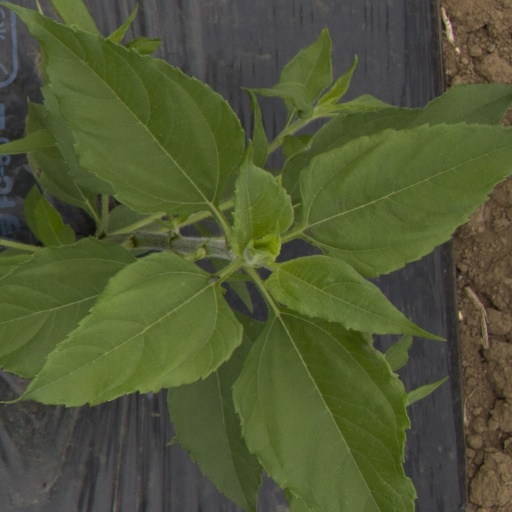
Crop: Jerusalem artichoke